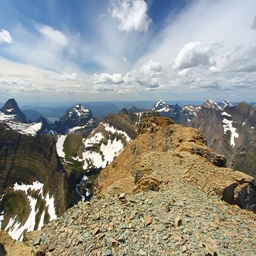
lake seen from the summit